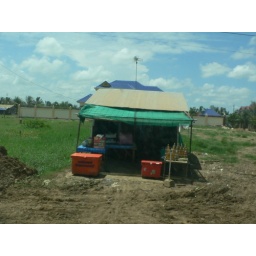
Black market gas from Thailand filled in big bottles sold on the side of the road